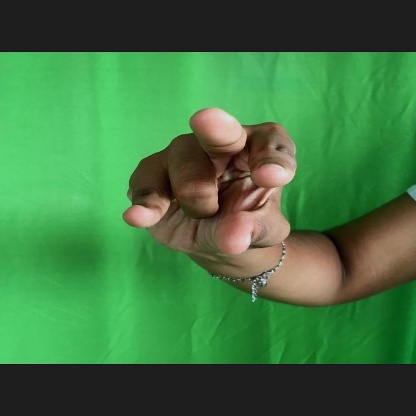
Mudra: Kangulam